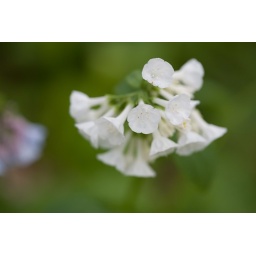
This is the white cousin of the virginia blue bells. this is much rare plant in general.